Swinton, Greater Manchester

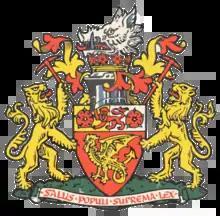
The coat of arms of the former Swinton and Pendlebury Municipal Borough Council, granted by the College of Arms 1 October 1934.

Lying within the historic county boundaries of Lancashire since the early 12th century, Swinton anciently formed part of the hundred of Salford (civil jurisdiction). Swinton's first local authority was a local board of health established in 1867. A regulatory body responsible for standards of hygiene and sanitation, it covered Swinton itself and the majority of the neighbouring township of Pendlebury. It changed its name to Swinton and Pendlebury Local Board of Health in 1869. Swinton was formerly a chapelry in the parish of Eccles, on 31 December 1894 Swinton became a separate civil parish, being formed from the part of Worsley in Swinton and Pendlebury Urban District. The area of the local board became Swinton and Pendlebury UD, an urban district of the administrative county of Lancashire. In 1907 there were exchanges of land with the neighbouring Worsley Urban District, and in 1933 most of Clifton and a part of Prestwich Urban District were added to Swinton and Pendlebury. On 1 April 1933 Swinton parish was abolished and merged with "Swinton and Pendlebury". In 1931 the parish had a population of 23,426. Swinton and Pendlebury received its Charter of Incorporation as a municipal borough from Edward Stanley, 18th Earl of Derby at a ceremony in Victoria Park on 29 September 1934. In 1955 a very small part of Worsley Urban District was added to Swinton and Pendlebury.